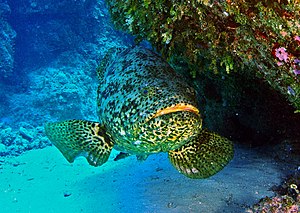
Jødefisk
En Jødefisk er en havaborre, der kan veje op til 350 kg.